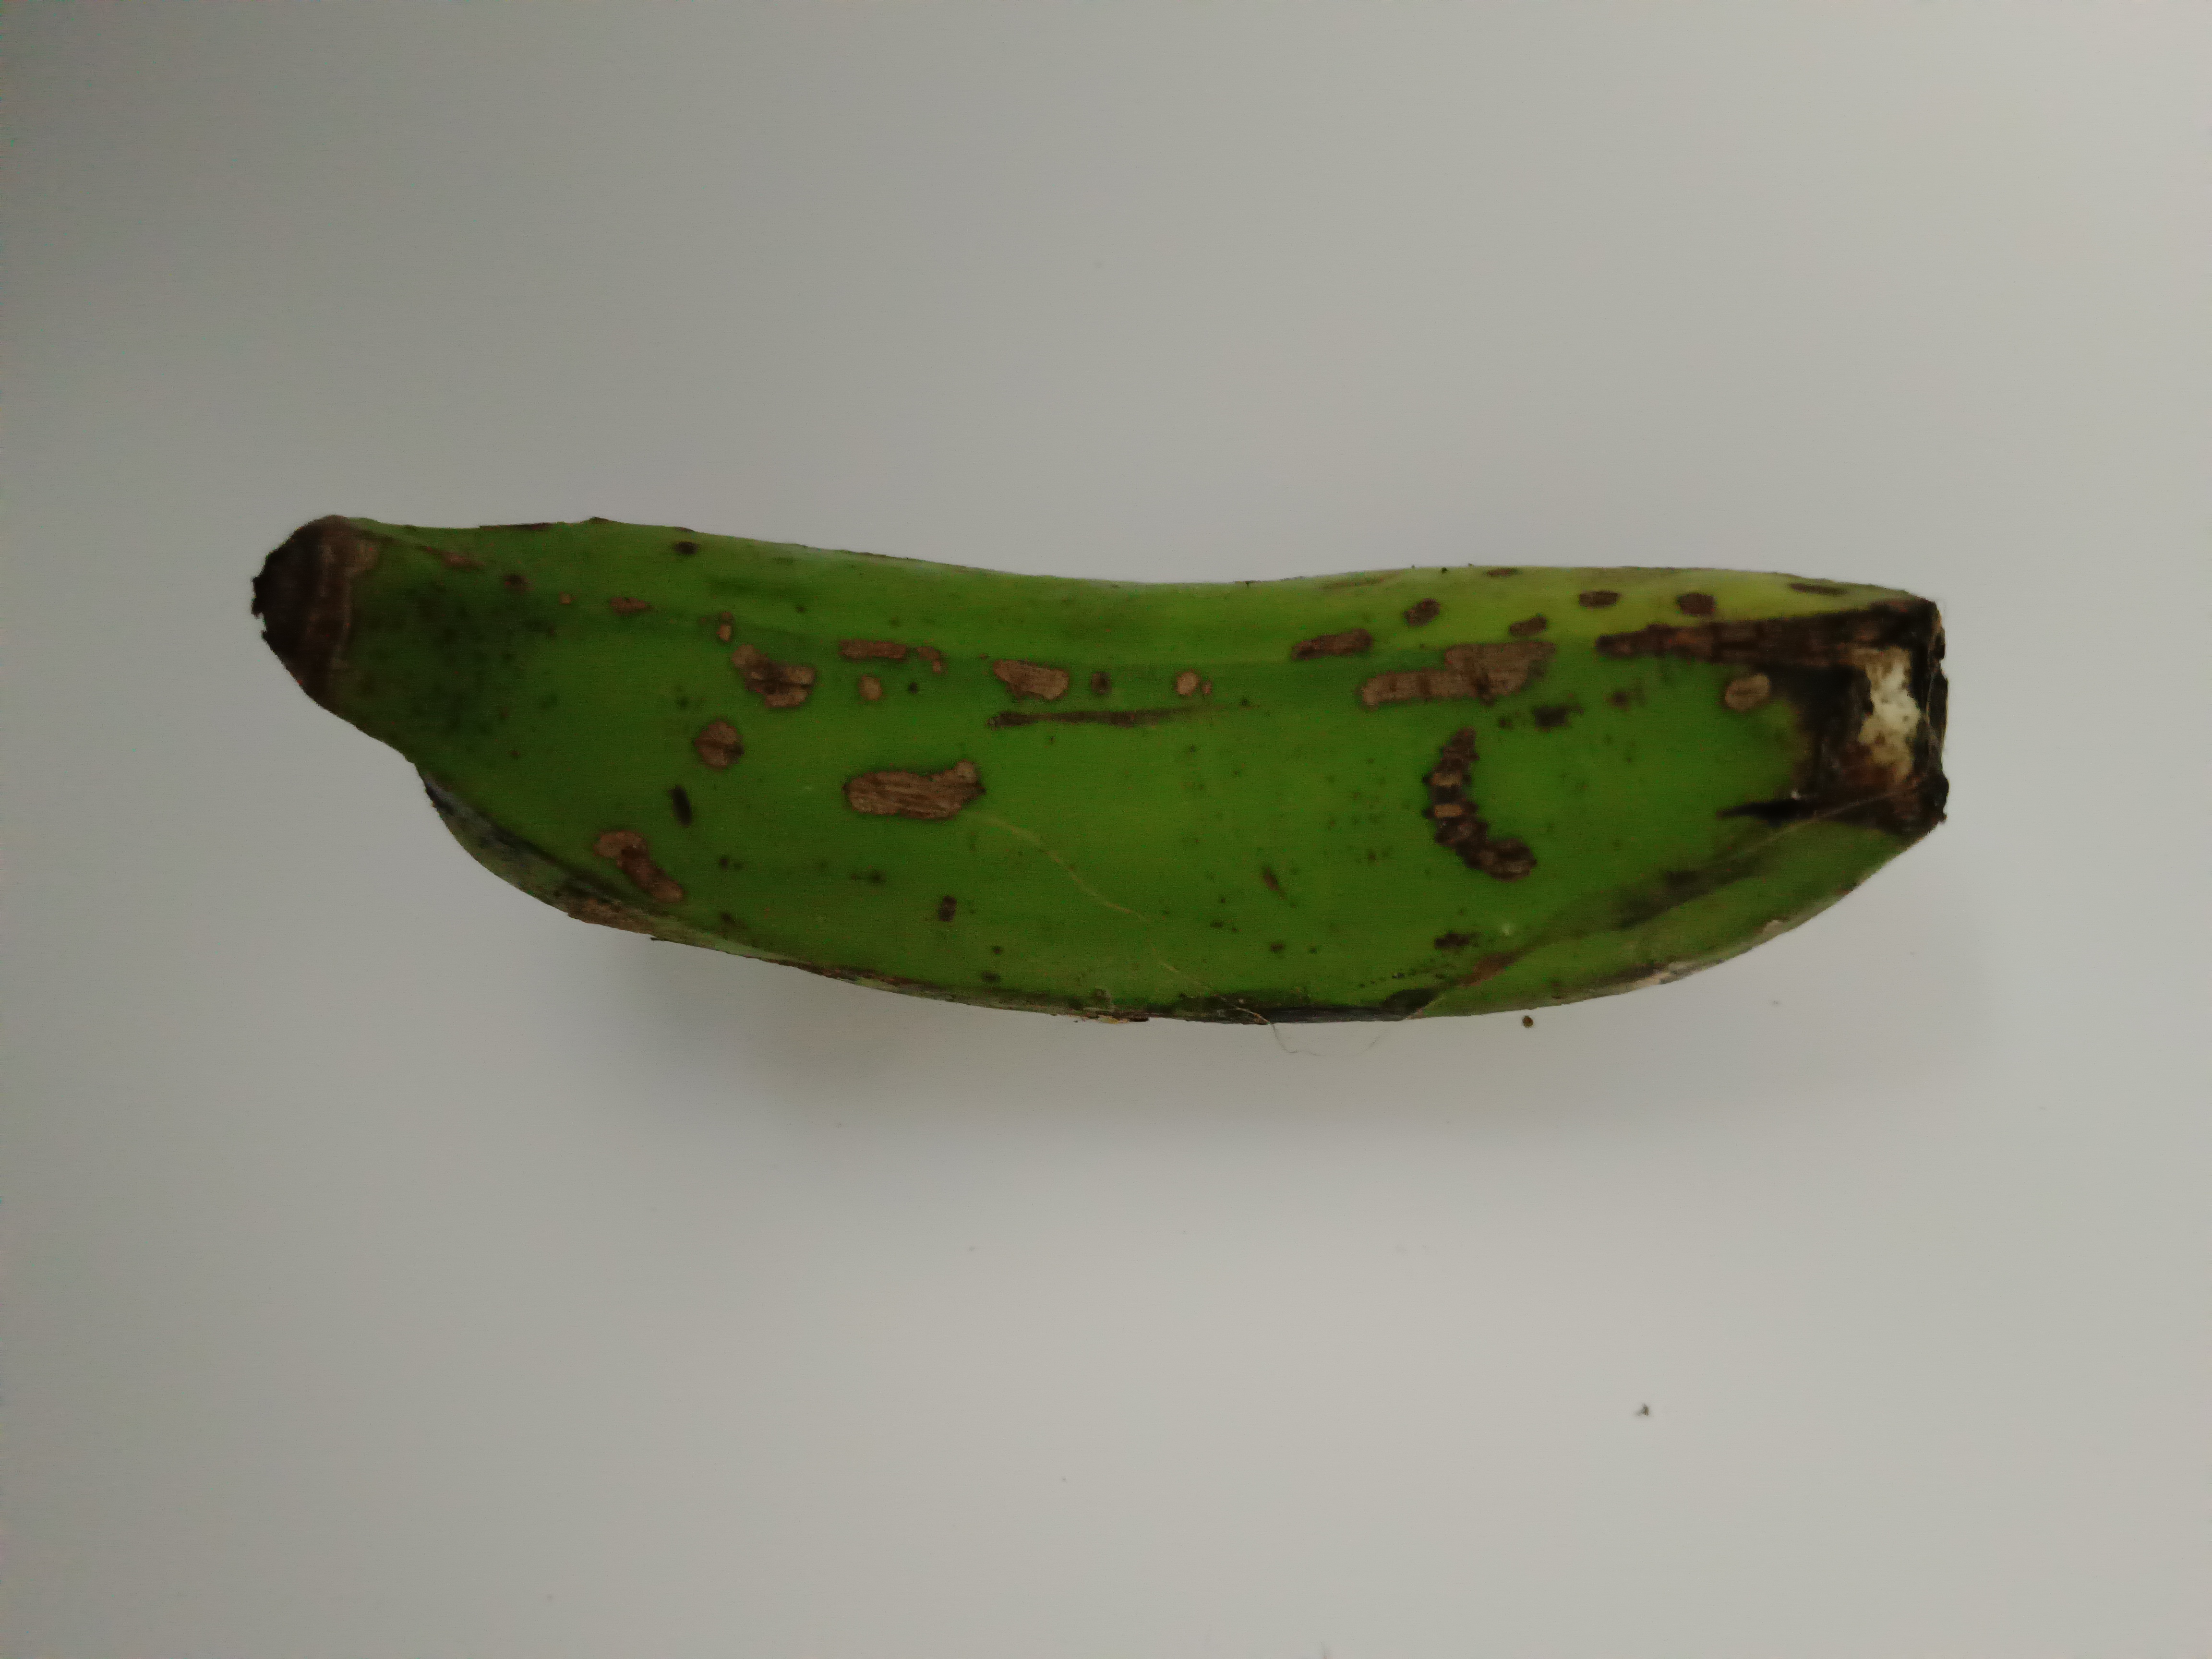
Banana variety: Shobri